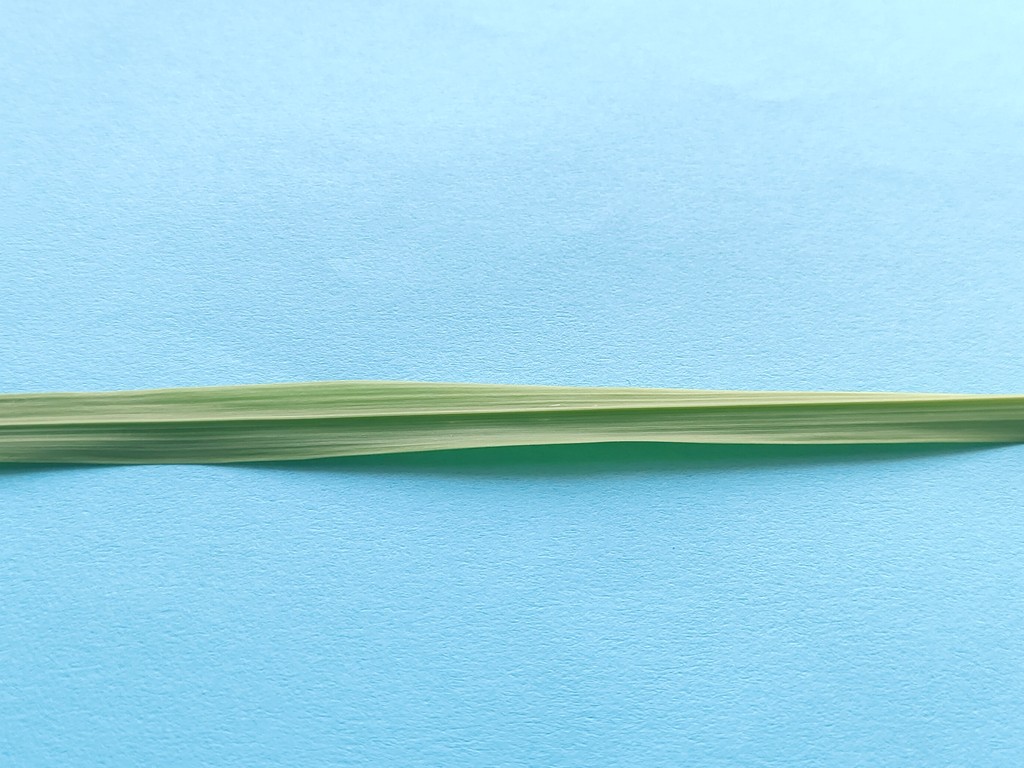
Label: Healthy